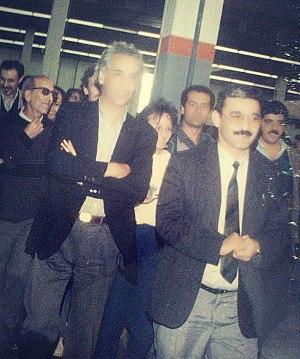
Mohand Arab Tlili
Hocine Aït Ahmed, né le 20 août 1926 à Aït Yahia, dans l'actuelle wilaya de Tizi Ouzou, en Algérie, et mort le 23 décembre 2015 à Lausanne, en Suisse, est un homme politique algérien.
Beni Yenni ou Aït Yenni ou parfois Ath Yenni, est une commune de la wilaya de Tizi Ouzou en Algérie. Elle est située à environ 35 km au sud-est de Tizi Ouzou, dans la région de Kabylie.